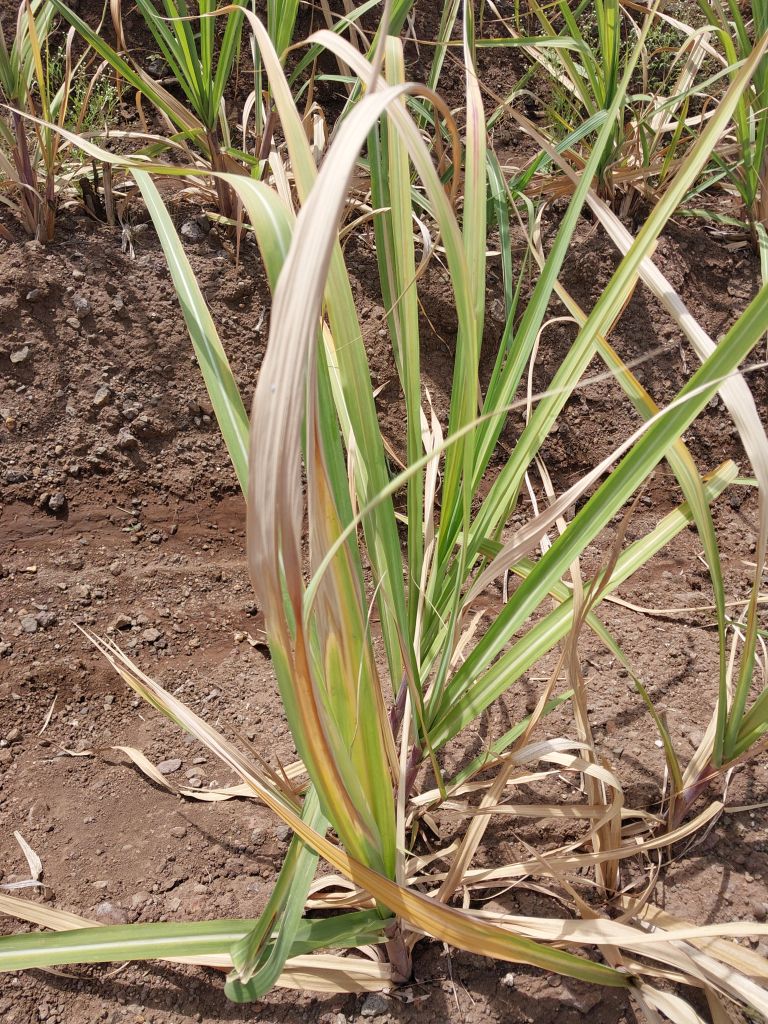
Label: Yellow Leaf